Optare Solo

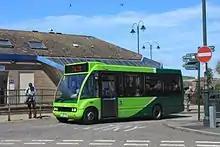
First South West Solo SE at Penzance station in June 2015

In June 2006, Optare announced the arrival of another Solo model – the Solo SE. At just in length, it is the shortest Solo offered, and is capable of seating 23. It also uses a single-piece entrance door as an option. This is a variant of the Slimline – hence it is wide, but noticeably the rear track has been reduced compared to previous Slimline models, eliminating the need for wheelarch extensions on the rear of the bus. Optare also produced a long version of the SE.